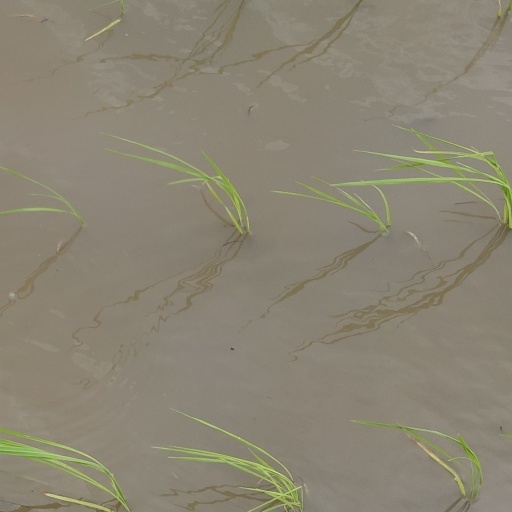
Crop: rice